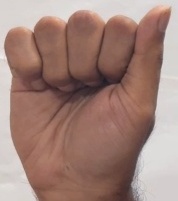
ASL sign: A